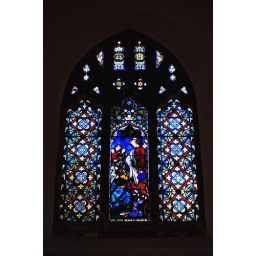
This window set into the East end wall of. St Andrews church in Willingale, Essex, England.